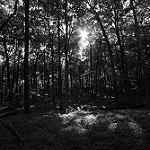
Label: B & W